D. Boon

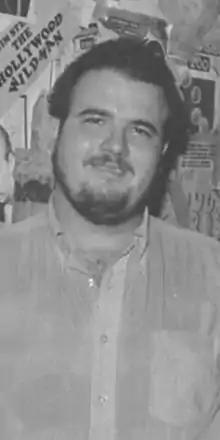
Boon in 1982

Dennes Dale Boon (April 1, 1958 – December 22, 1985), also known as D. Boon, was an American musician, best known as the guitarist, singer and songwriter of the punk rock trio Minutemen (formed by previous members of the Reactionaries).